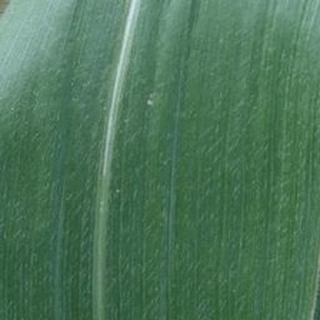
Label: healthy_corn